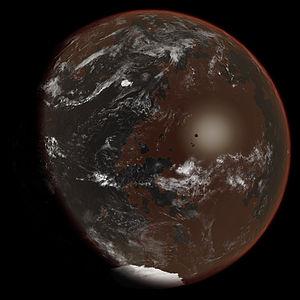
Les biochimies hypothétiques sont des suppositions sur les types de biochimies que pourrait revêtir une vie extraterrestre exotique selon des formes différant radicalement de celles connues sur Terre.